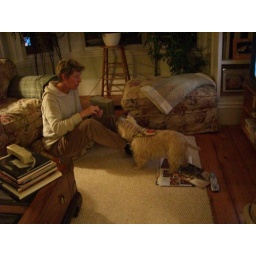
In Mom's living room. Why she's sitting on the floor and not in that comfy chair is a mystery.